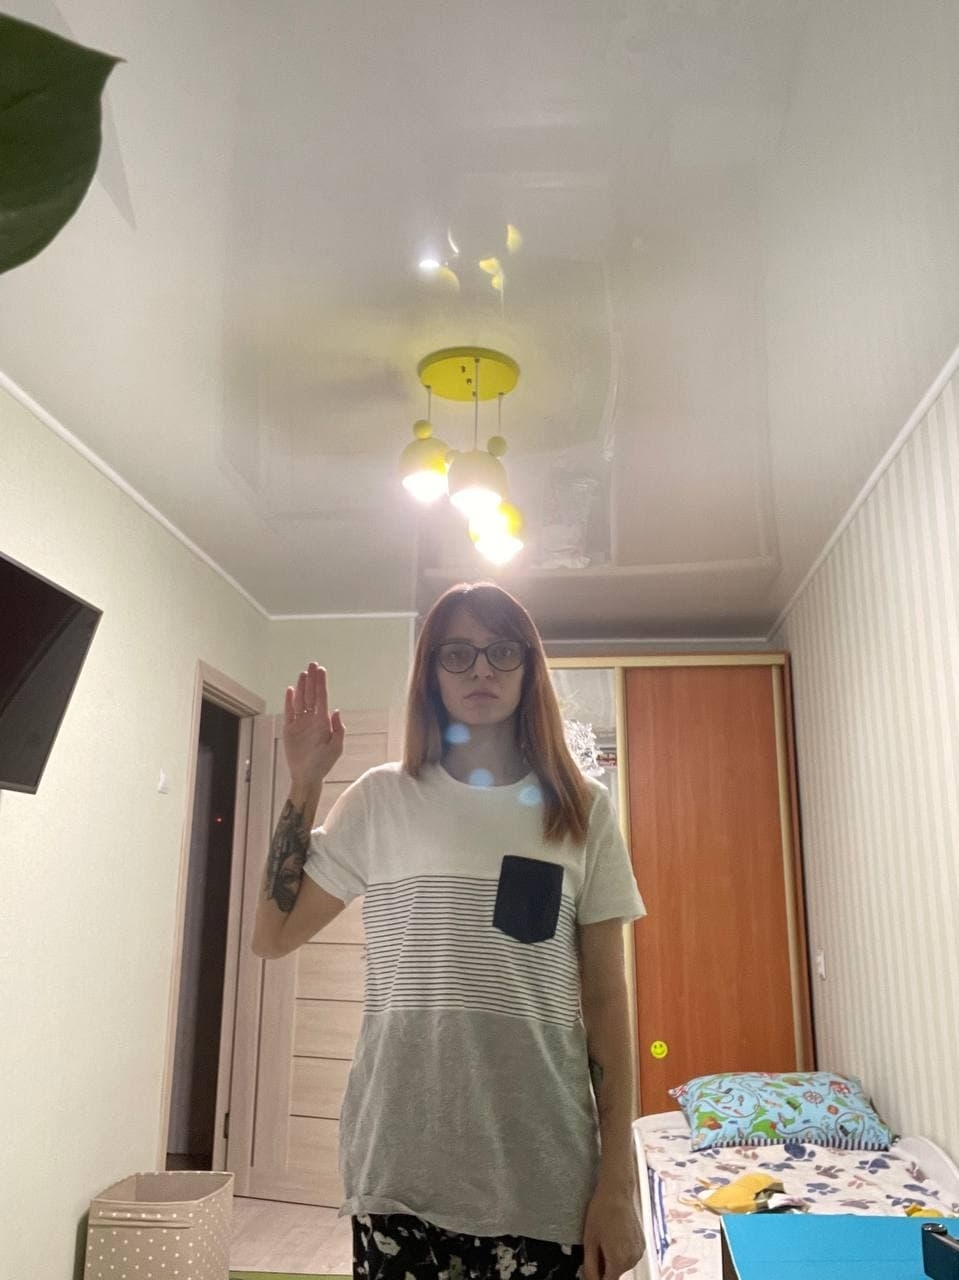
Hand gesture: stop